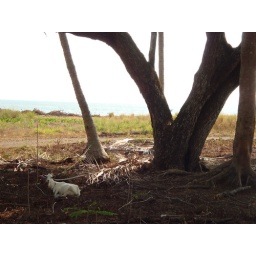
There were some goats, cows, and chickens that just sort of hung out near the house